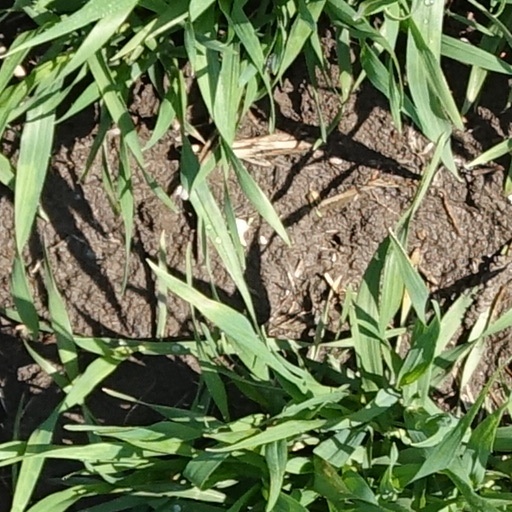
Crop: wheat